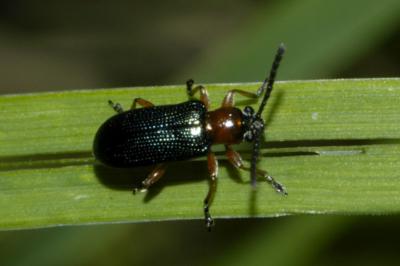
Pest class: cereal_leaf_beetle